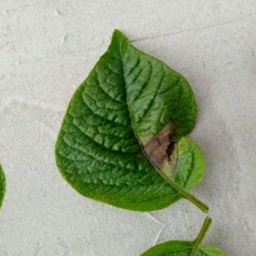
Etiqueta: Late Blight